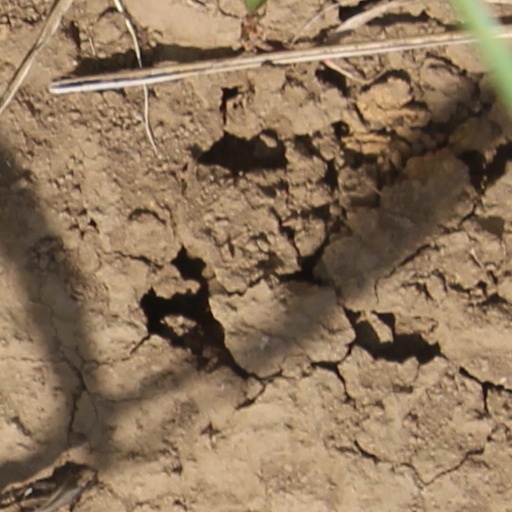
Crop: wheat